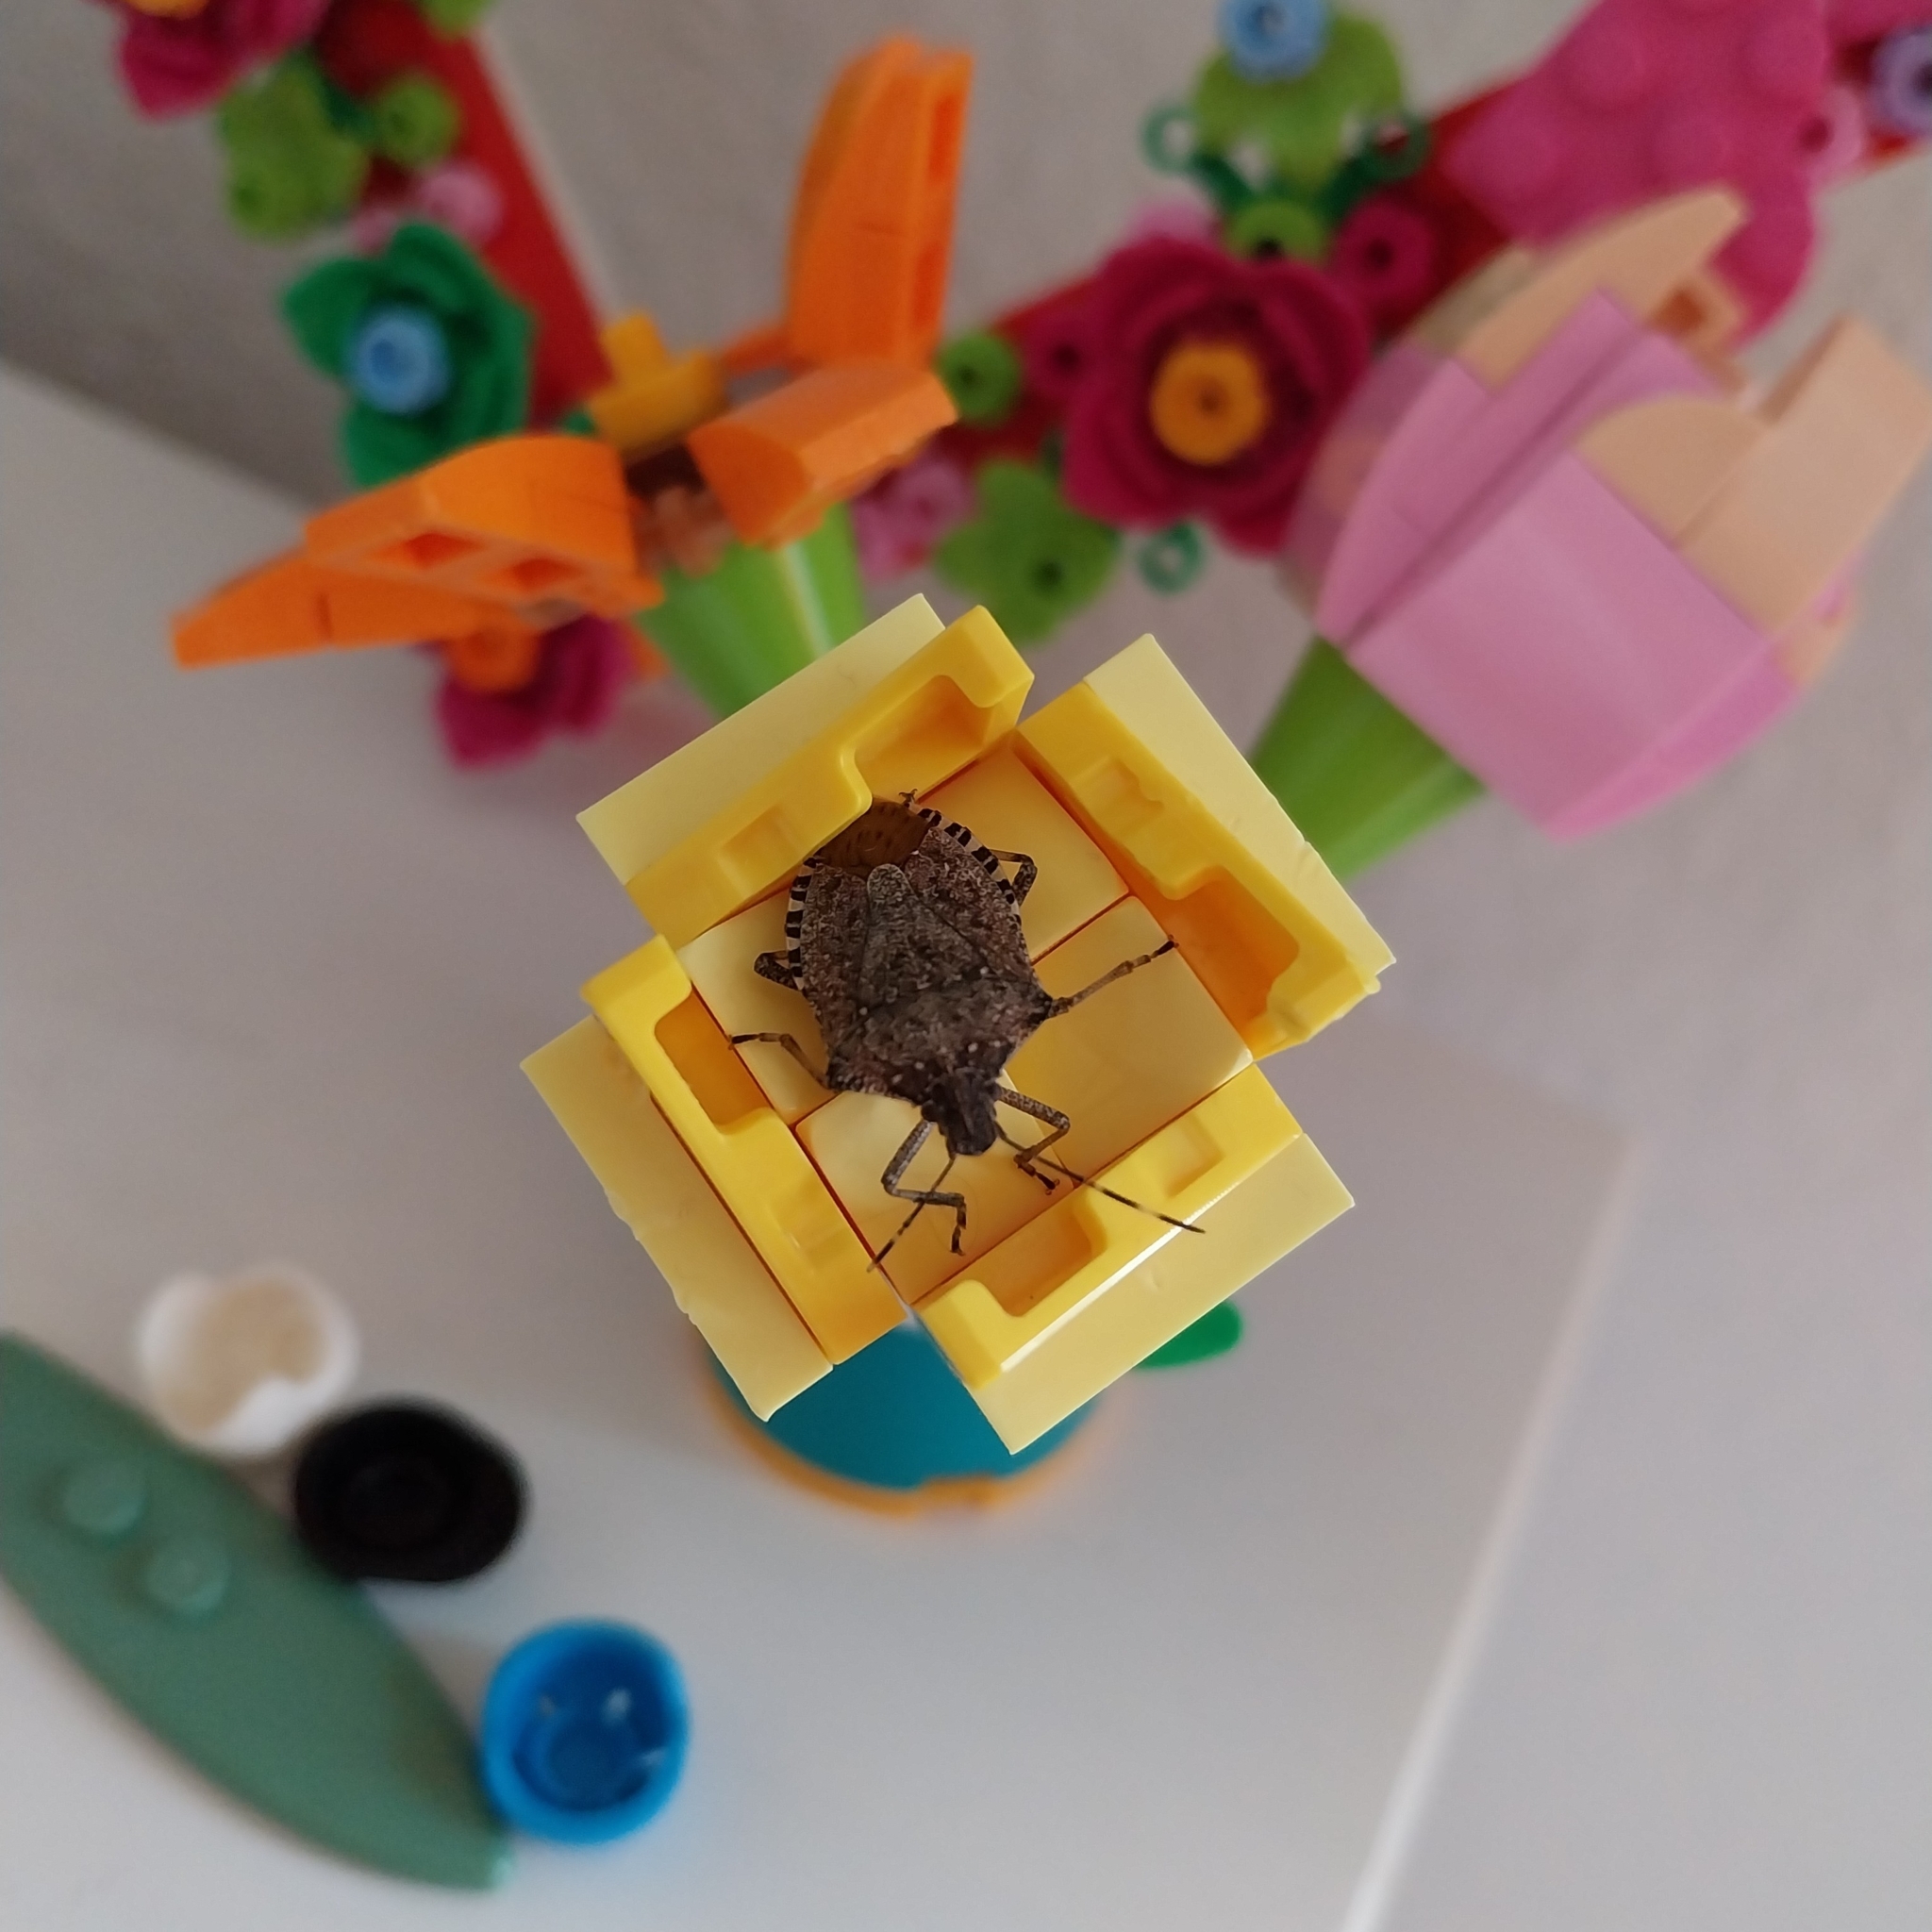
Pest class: stink_bug